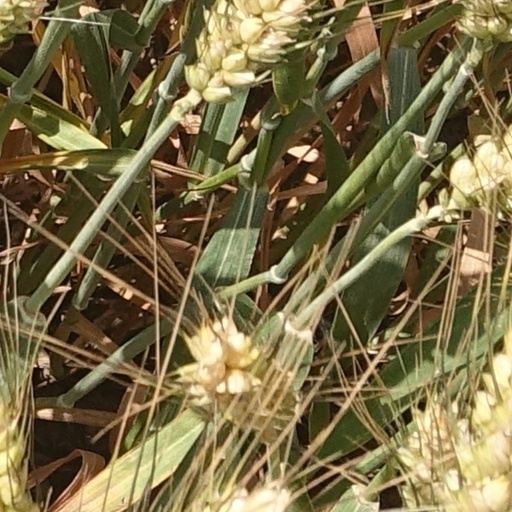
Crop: wheat